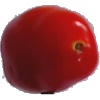
Label: Tomato 2